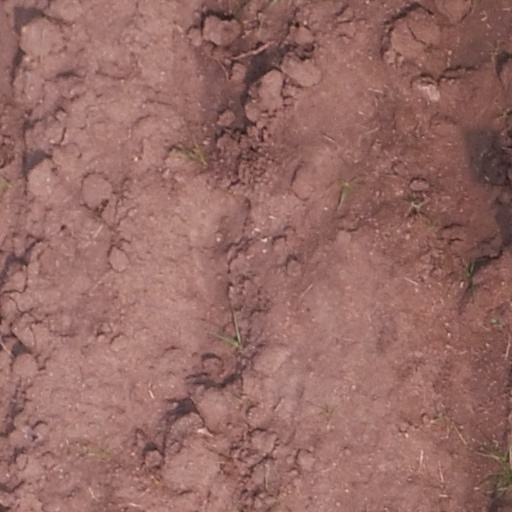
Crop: maize; corn